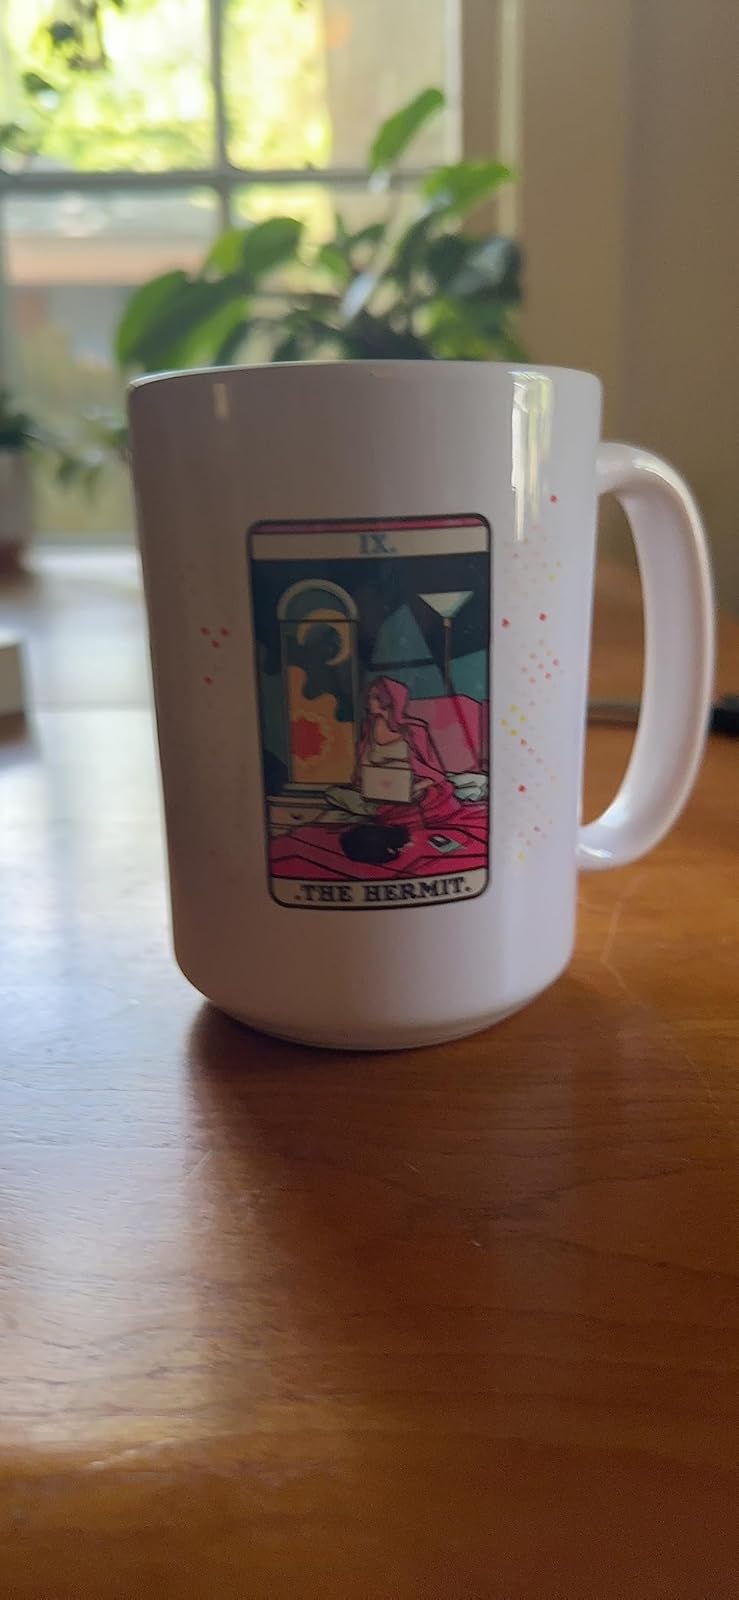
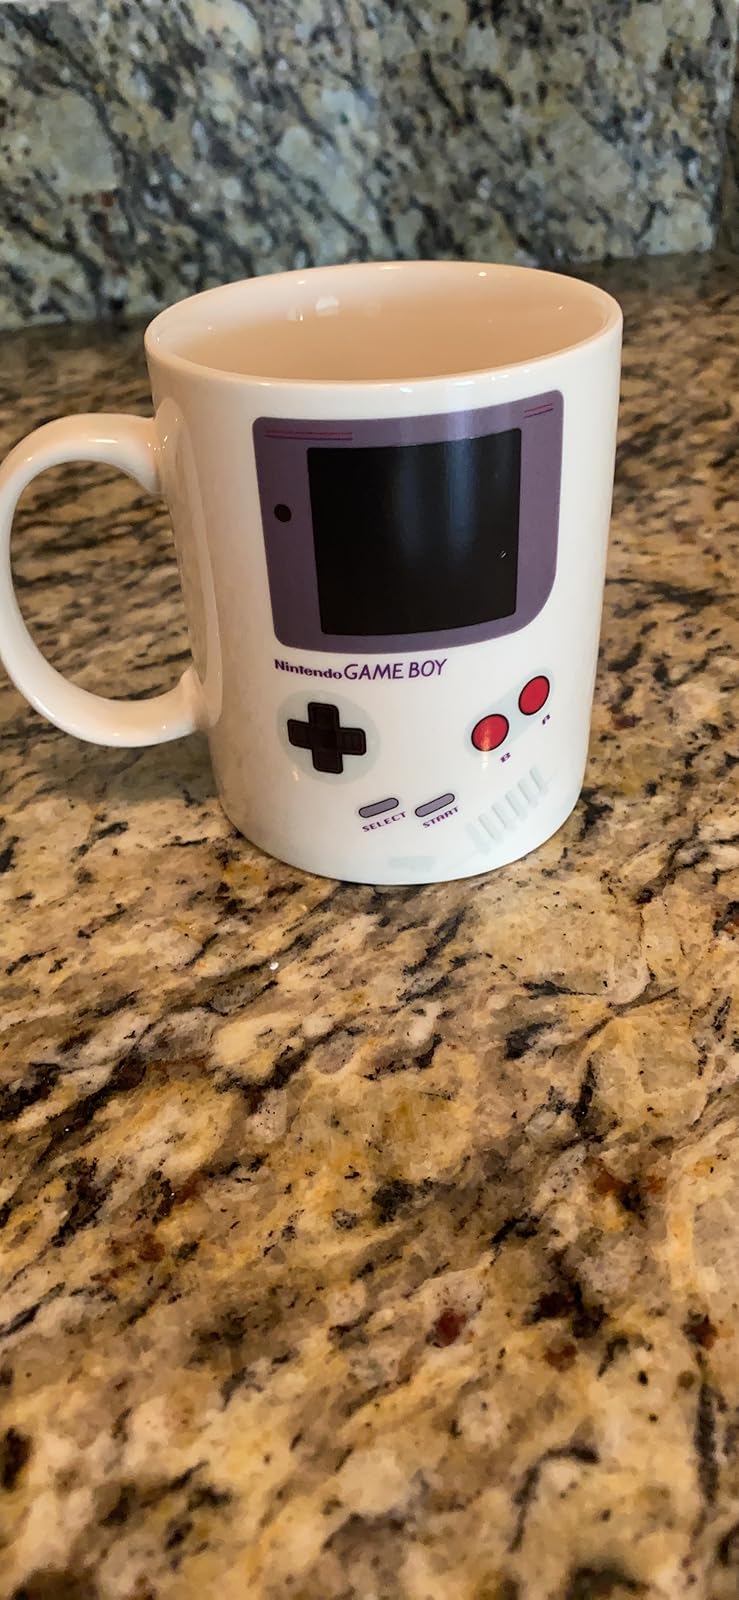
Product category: items_mug
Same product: no